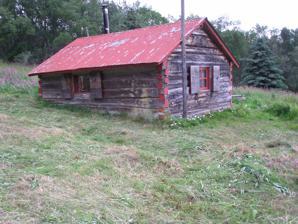
Building: Fure's Cabin
Country: United States of America
Year built: 1926
Historic house in Alaska, United States United States historic place Fure's Cabin U.S. National Register of Historic Places Alaska Heritage Resources Survey Location Between Naknek Lake and Lake Grosvenor in Katmai National Park and Preserve Nearest city King Salmon, Alaska Coordinates 58°40′11″N 155°25′52″W / 58.66972°N 155.43111°W / 58.66972; -155.43111 Area 2.4 acres (0.97 ha) Built c. 1926 Built by Roy Fure Architectural style Log cabin NRHP reference No. 85000187 AHRS No. XMK-050 Added to NRHP February 7, 1985 Interior view Fure's Cabin is a historic 15-by-20-foot (4.6 m × 6.1 m) log cabin that was built in c.1926.  It is located on a narrow isthmus, on the portage trail between Naknek Lake and Lake Grosvenor [ de ] in Katmai National Park and Preserve on the Alaska Peninsula in the US. Also known as Roy Fure's Trapping Cabin , it was listed on the National Register of Historic Places in 1985; the listing included three contributing buildings (cabin, and a shed, and an outhouse) and one other contributing structure (a 27-foot (8.2 m) windmill tower). See also National Register of Historic Places listings in Lake and Peninsula Borough, Alaska National Register of Historic Places listings in Katmai National Park and Preserve References